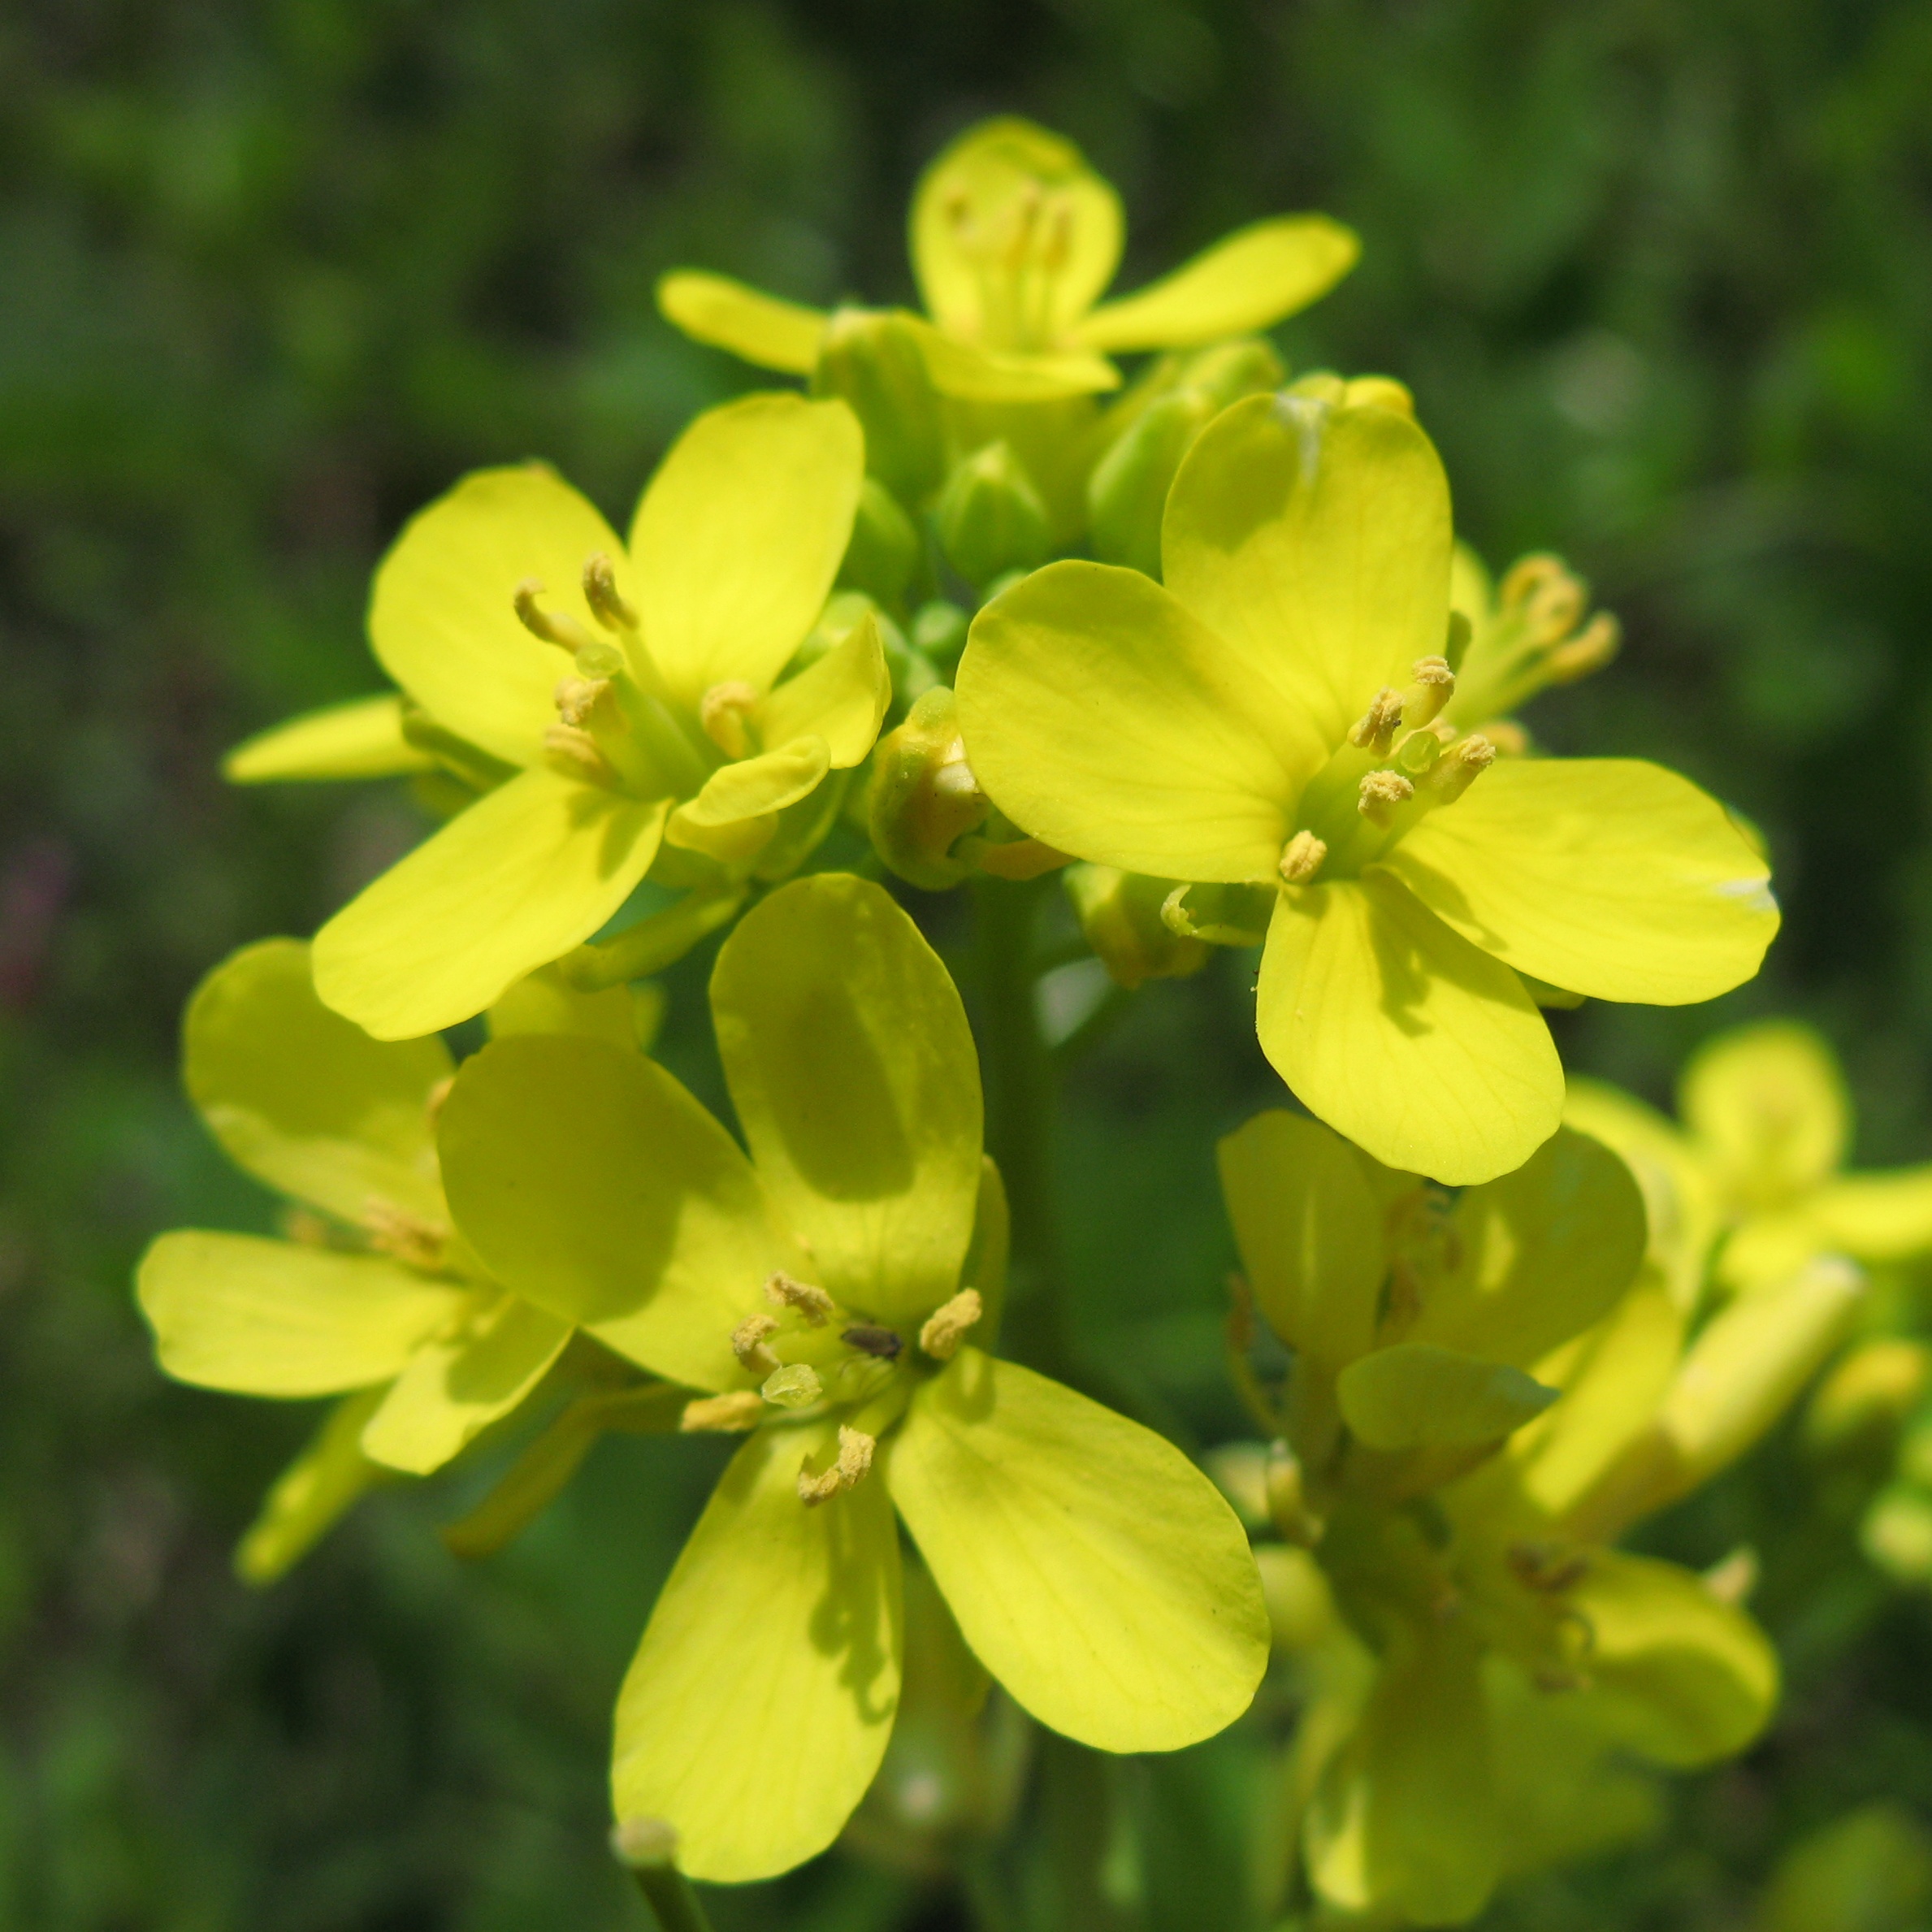
plant, flower, wild, food, high, herb, produce, vegetable, crop, yellow, flora, rapeseed, wildflower, rue, hires, canola, evening primrose, mustard, brassica, flowerpicturesnolimits, hi, res, turnip, rapa, wildturnip, nippooleifera, powershotg7, canong7, mawep, flowering plant, subshrub, land plant, family car, mustard plant, mustard and cabbage family, brassica rapa, common tormentil, common rue, chelidonium